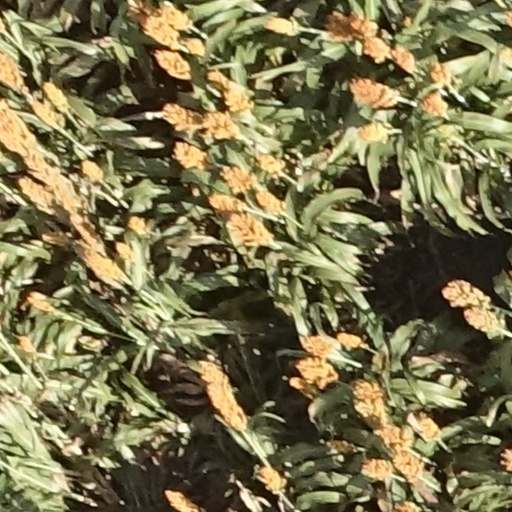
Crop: sorghum